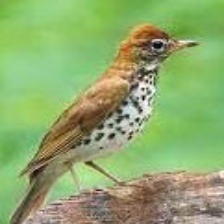
Species: WOOD THRUSH
Scientific name: HYLOCICHLA MUSTELINA